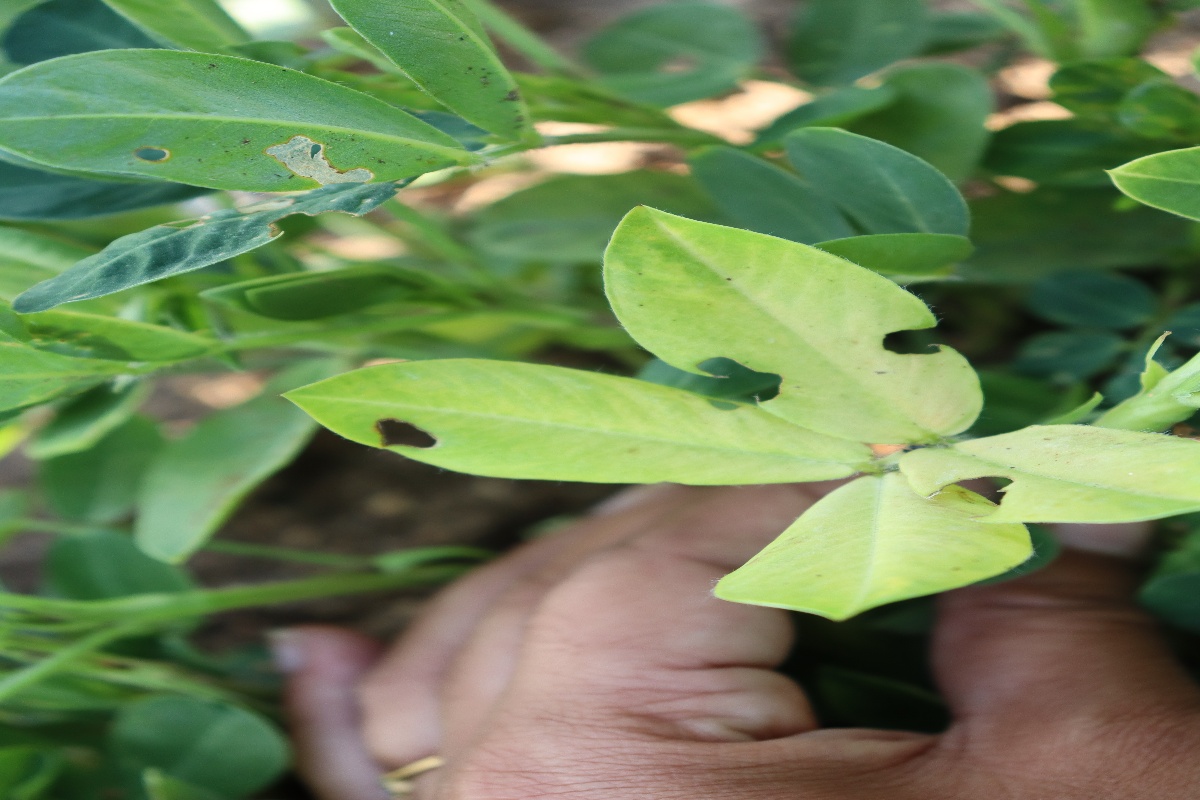
Label: early_leaf_spot